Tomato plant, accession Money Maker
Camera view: bottom (45 deg); turntable rotation: 90 degrees
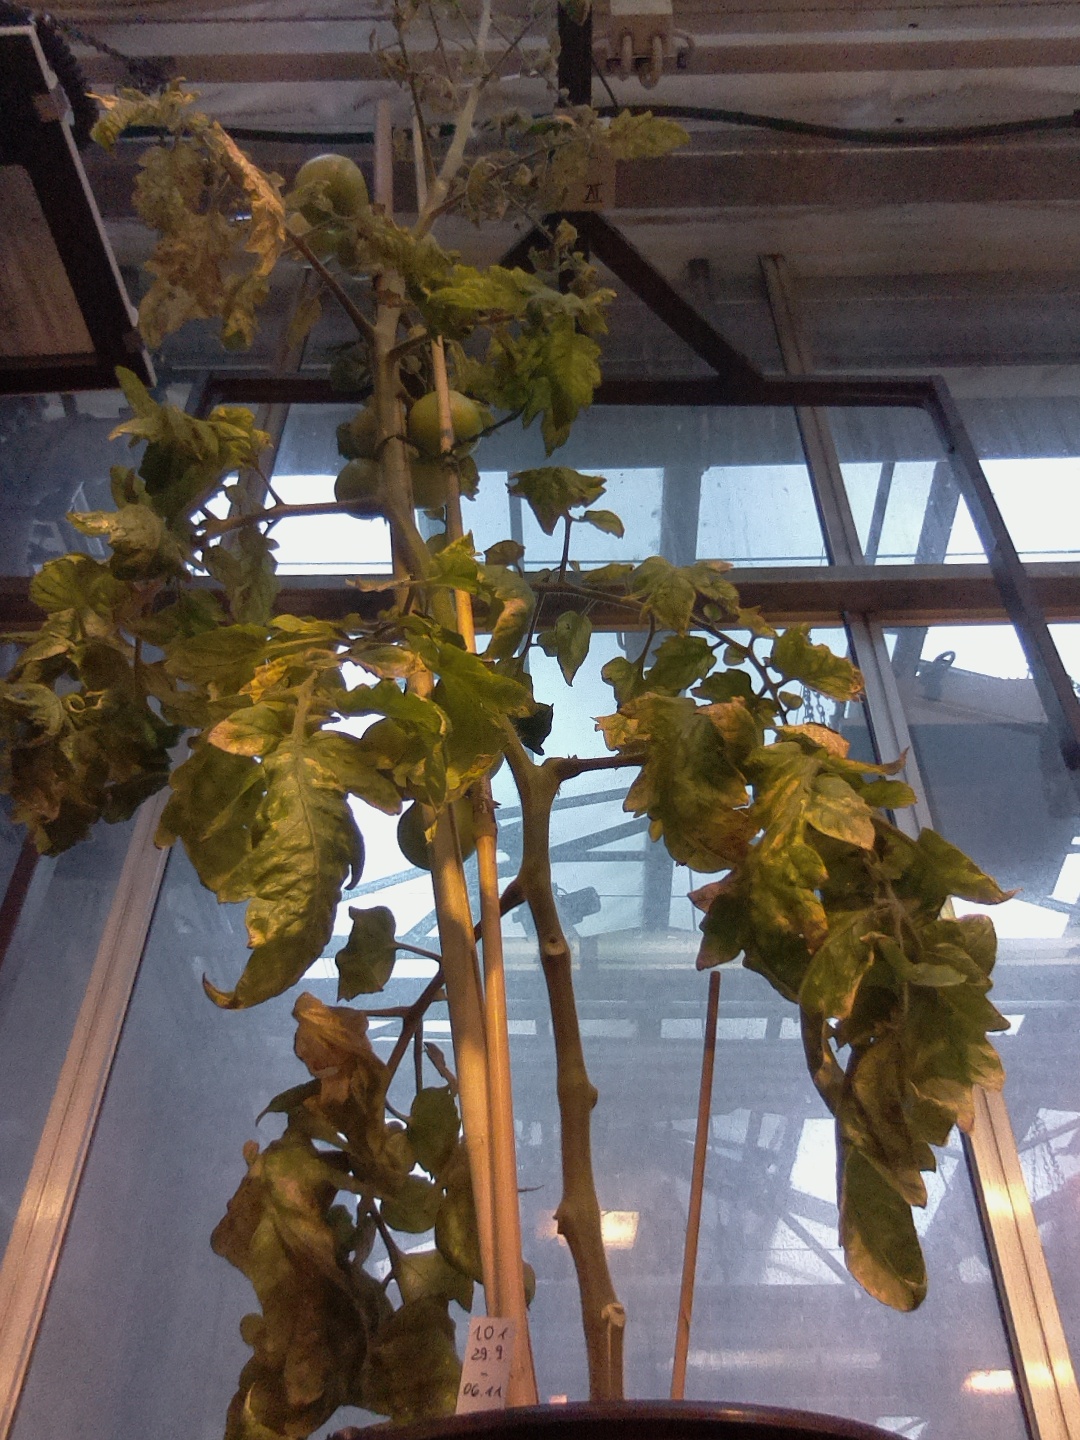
BBCH growth stage 79: 90% -100% of final fruit size